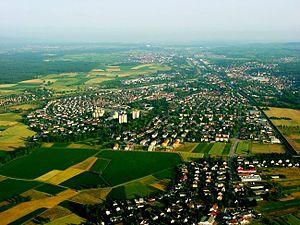
Emmendingen est une ville du Land allemand de Bade-Wurtemberg et l'arrondissement d'Emmendingen.